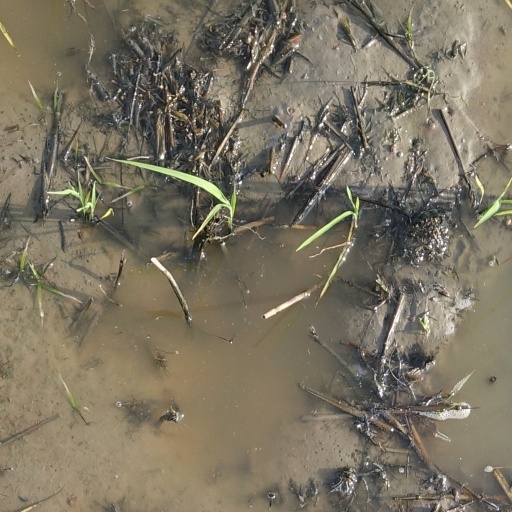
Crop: rice